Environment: real
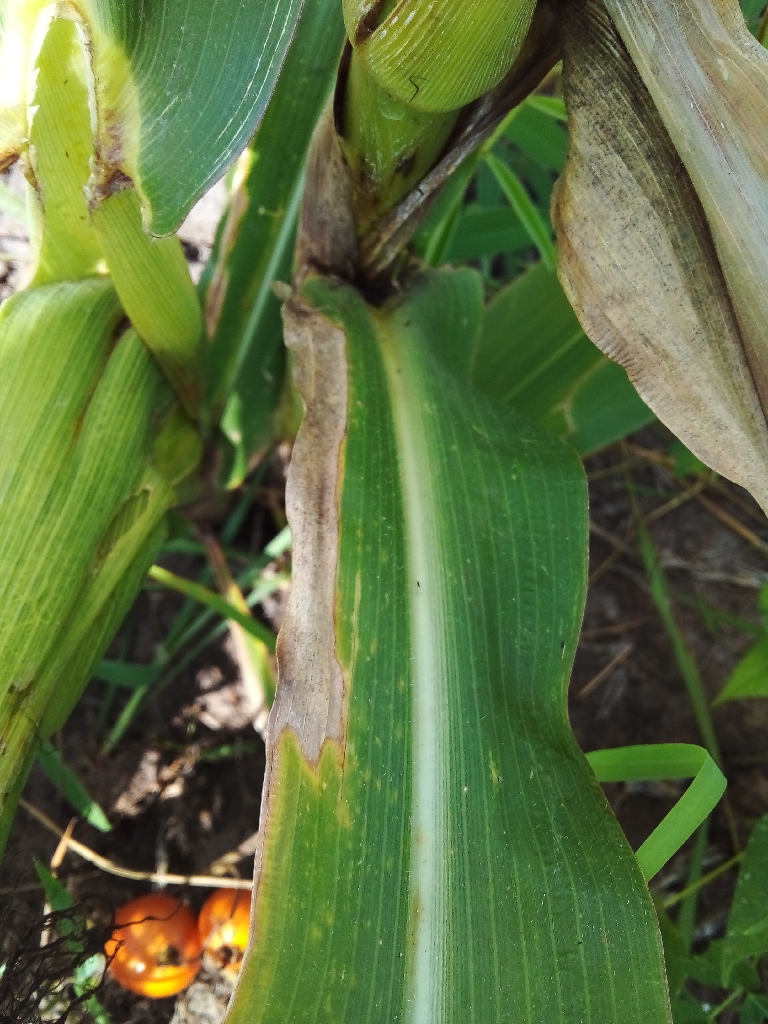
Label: northern_corn_leaf_blight